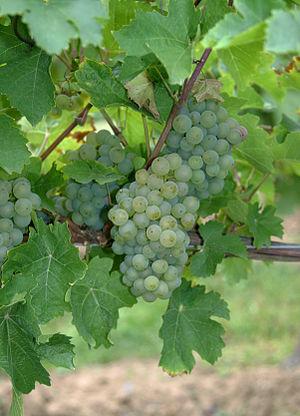
Le goldriesling est un cépage de raisins blancs.